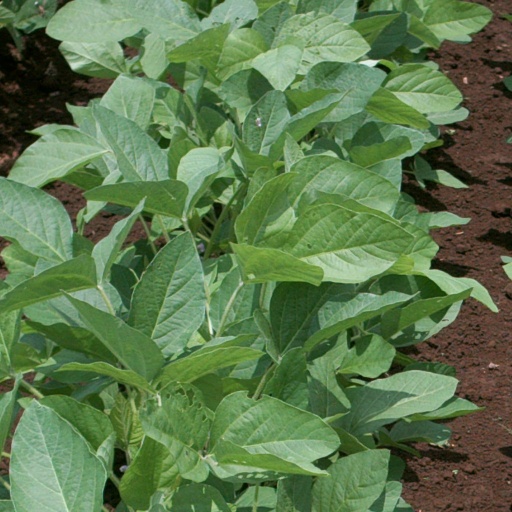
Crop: soybean